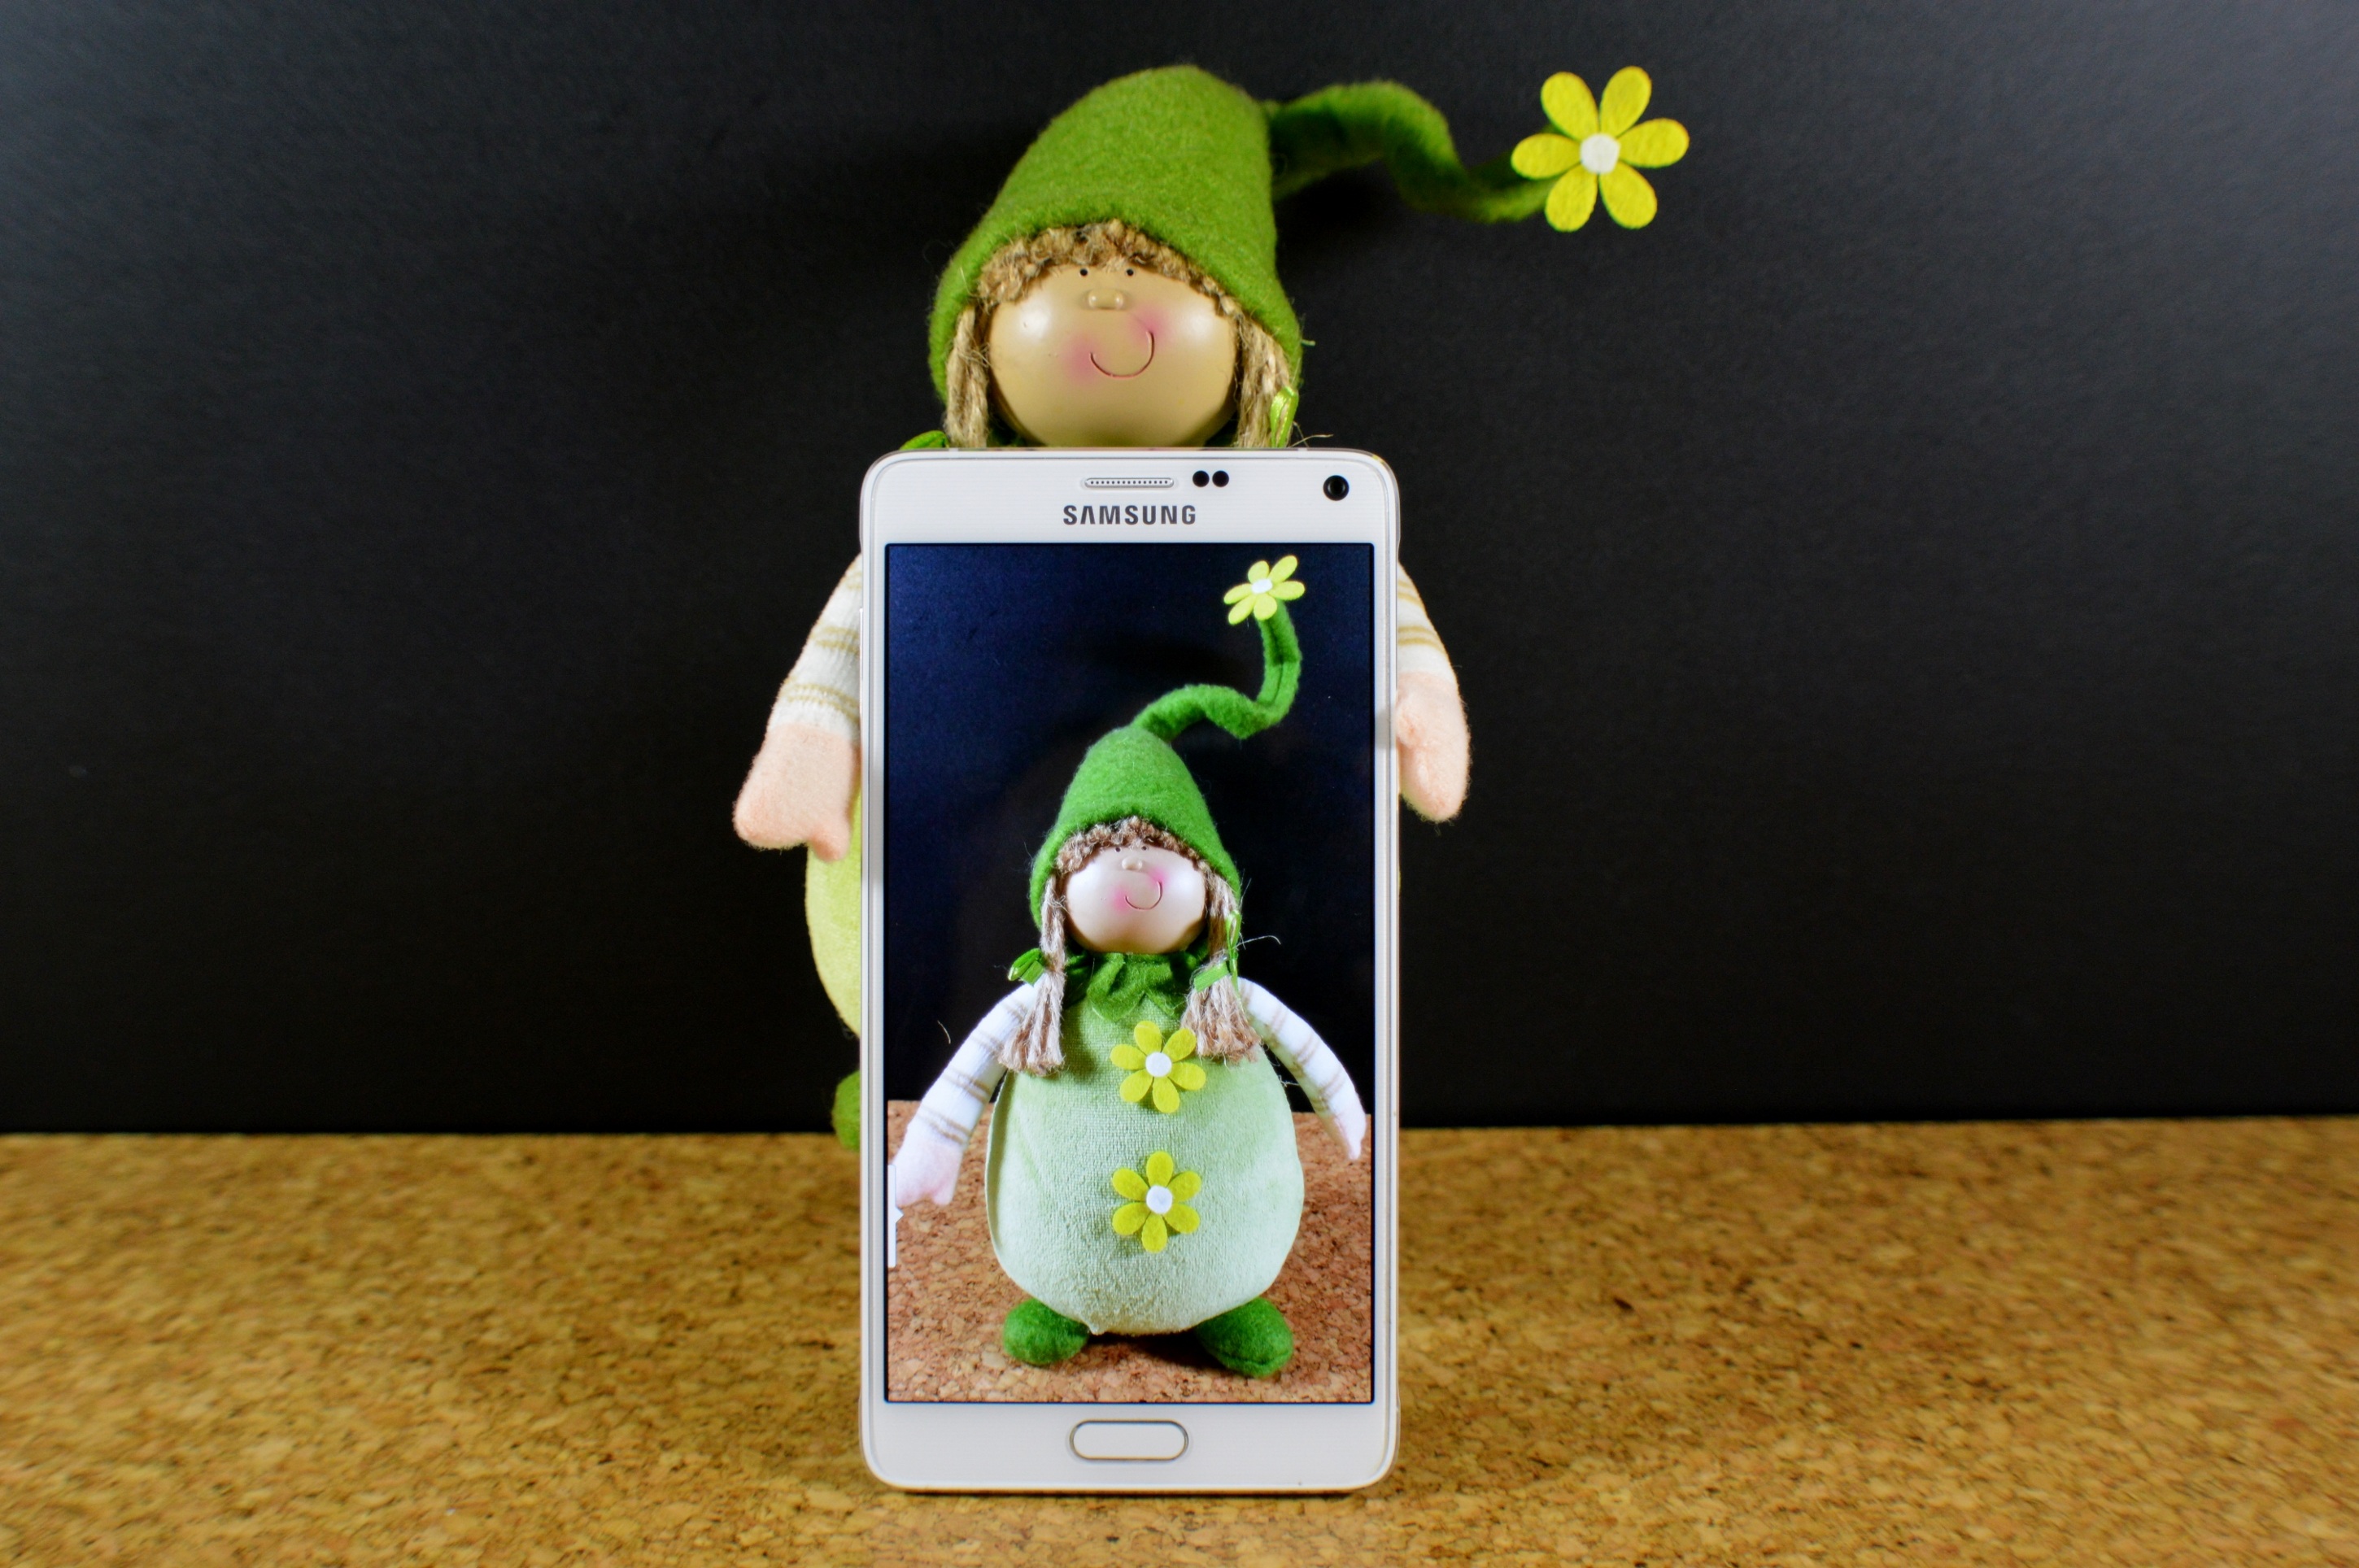
smartphone, cute, spring, green, lighting, toy, product, samsung, figurine, imp